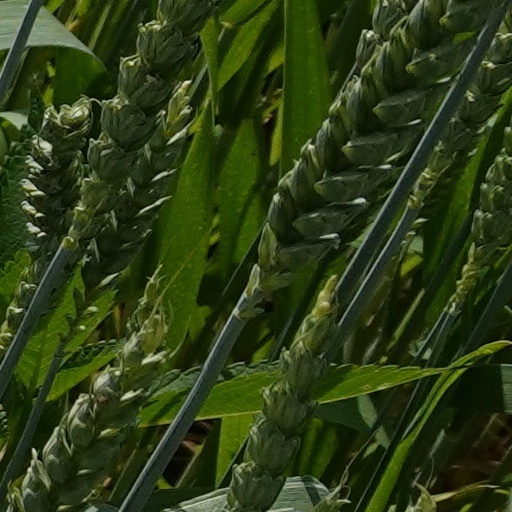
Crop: wheat